Joachim von Ribbentrop

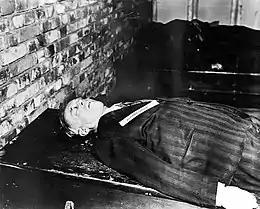
Ribbentrop's body after his execution

In the aftermath of Munich, Hitler was in a violently anti-British mood caused in part by his rage over being "cheated" out of the war to "annihilate" Czechoslovakia that he very much wanted to have in 1938 and in part by his realisation that Britain would neither ally itself nor stand aside in regard to Germany's ambition to dominate Europe. As a consequence, Britain was considered after Munich to be the main enemy of the "Reich", and as a result, the influence of ardently Anglophobic Ribbentrop correspondingly rose with Hitler.